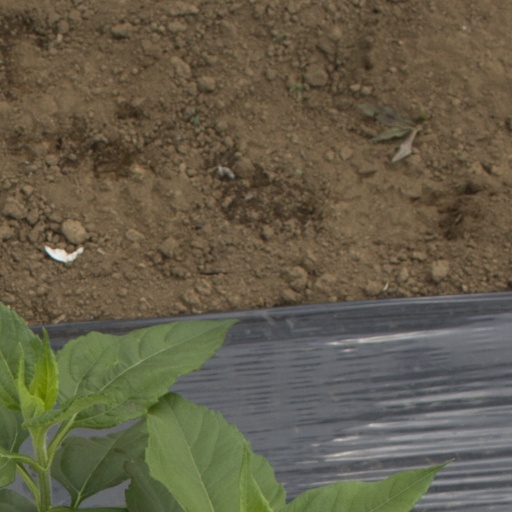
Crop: Jerusalem artichoke